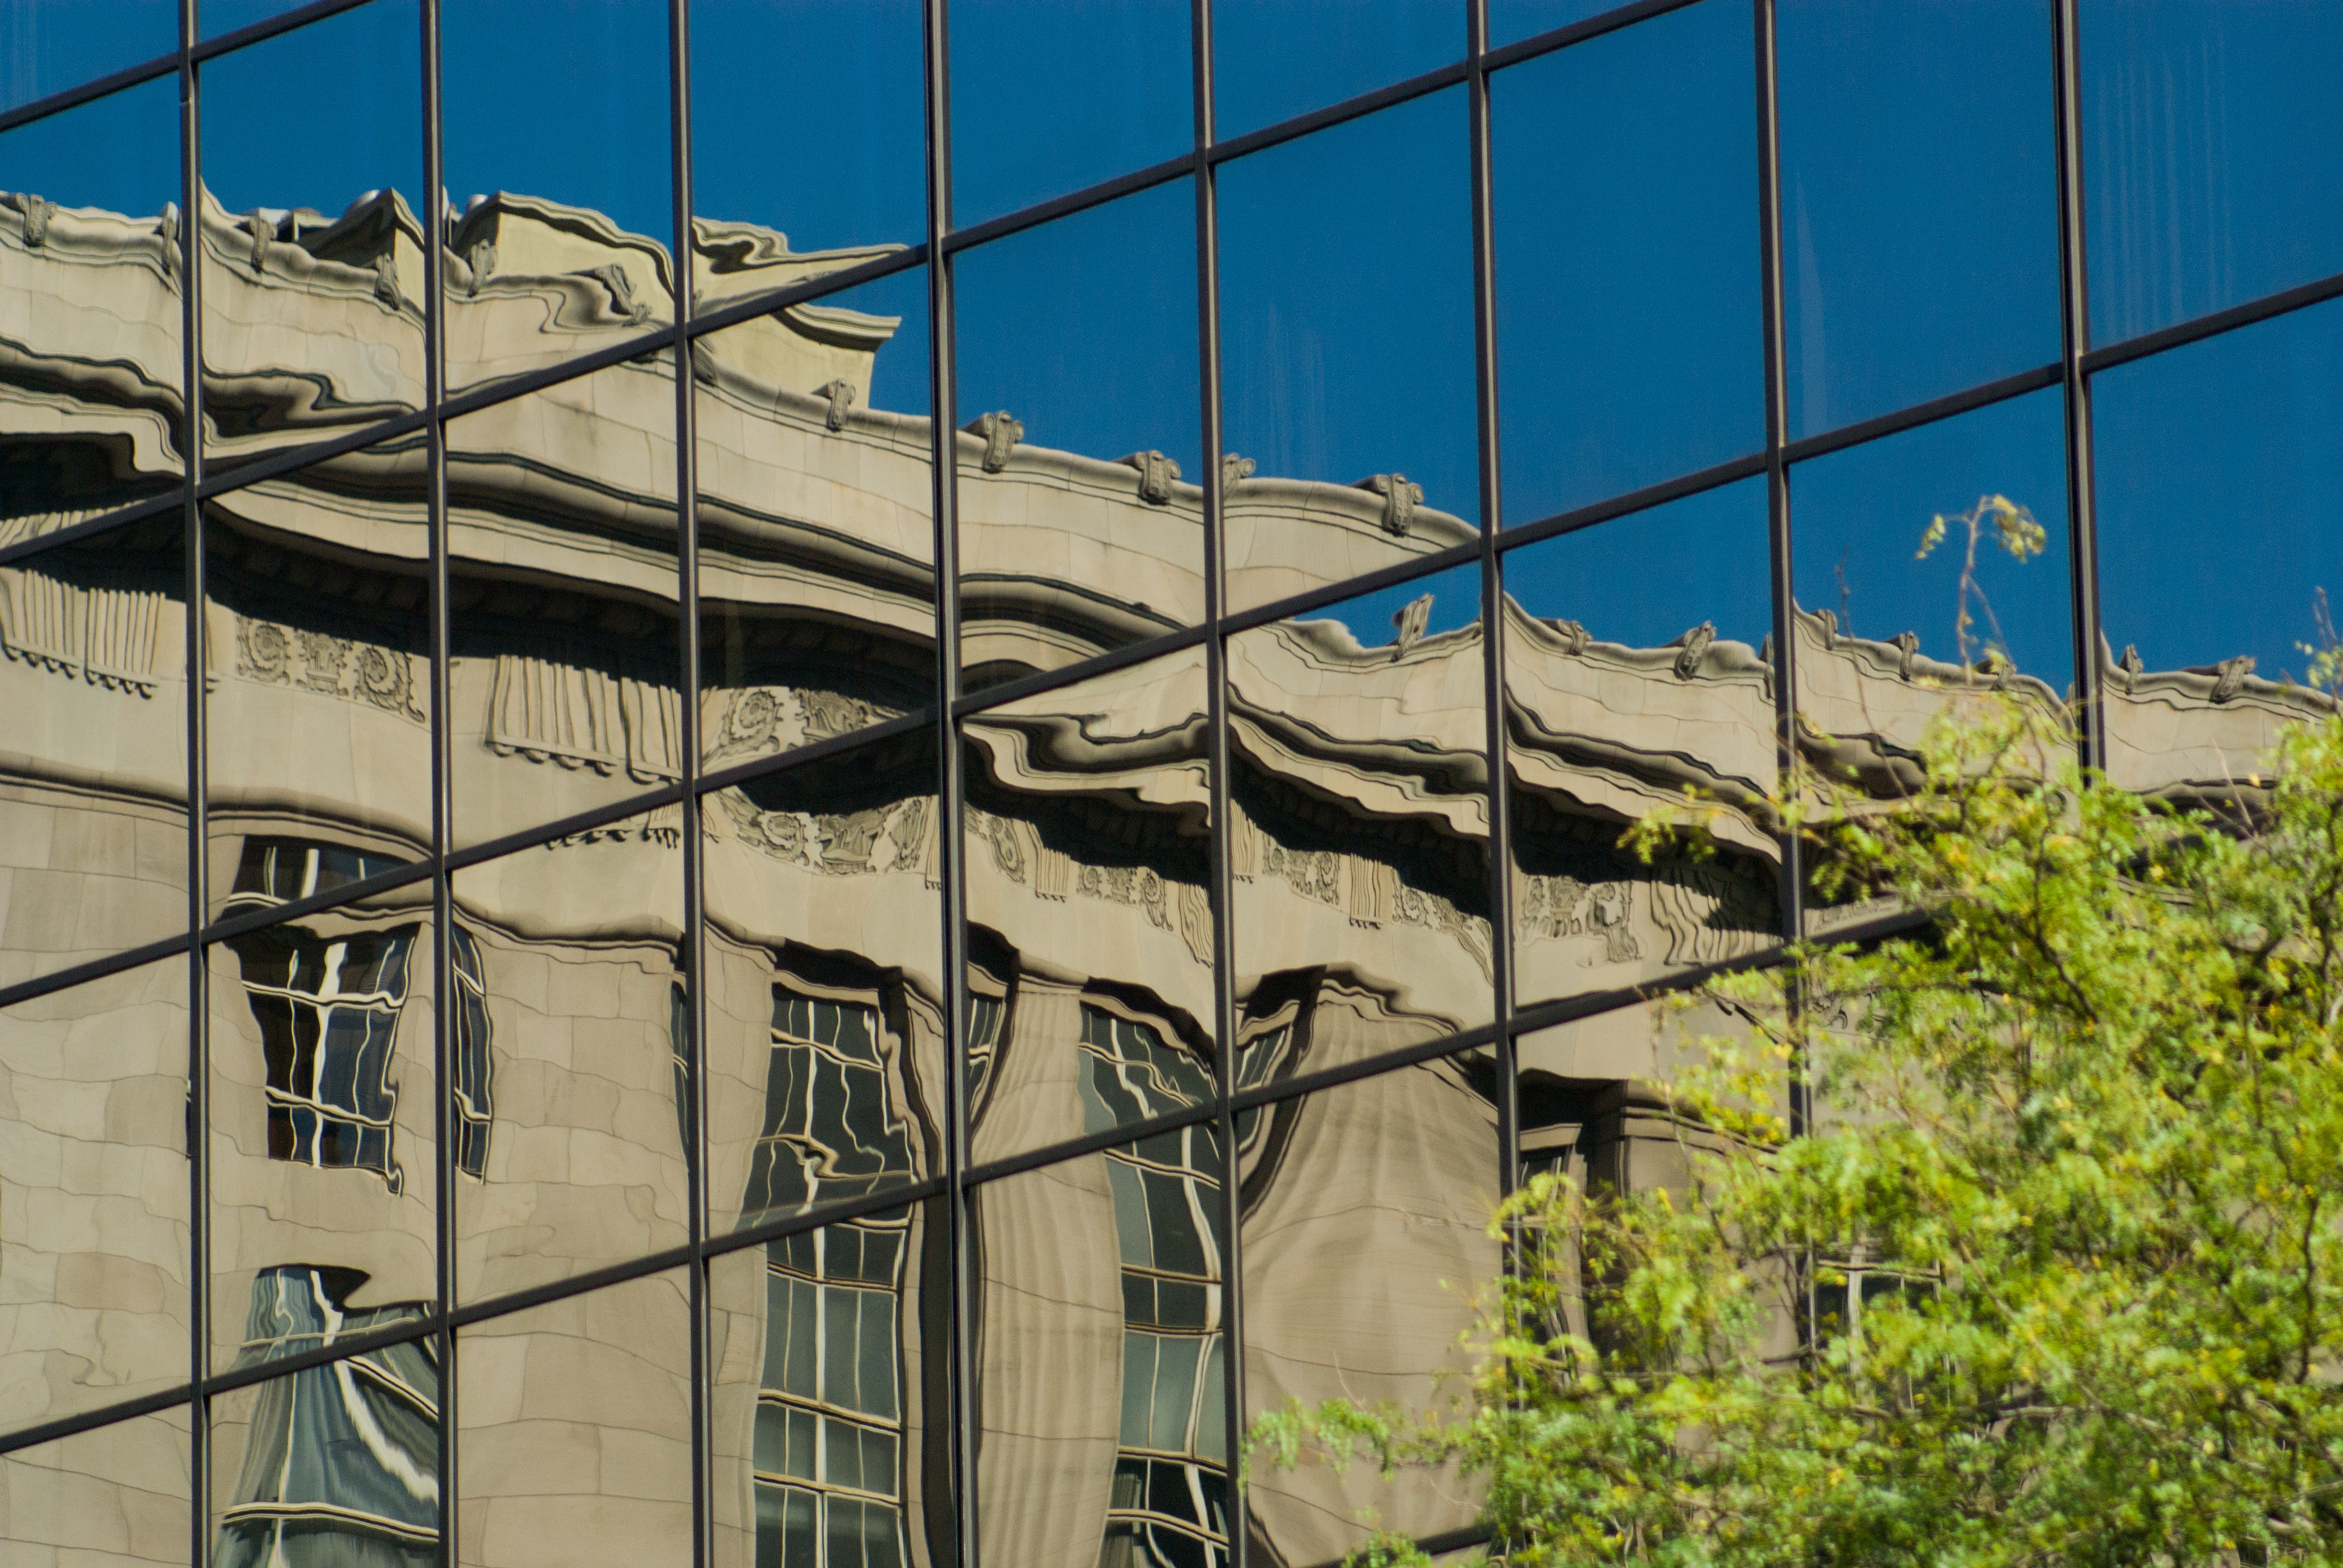
architecture, structure, glass, wall, reflection, facade, business, electricity, office building, windows, urban area